2016 United Kingdom European Union membership referendum

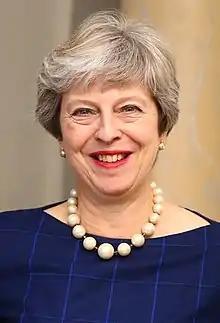
Theresa May succeeded David Cameron as Prime Minister following the vote.

Voting took place from 0700 BST (WEST) until 2200 BST (same hours CEST in Gibraltar) in 41,000 polling stations across 382 voting areas, with each polling station limited to a maximum of 2,500 voters. The referendum was held across all four countries of the United Kingdom, as well as in Gibraltar, as a single majority vote. The 382 voting areas were grouped into twelve regional counts and there was separate declarations for each of the regional counts.